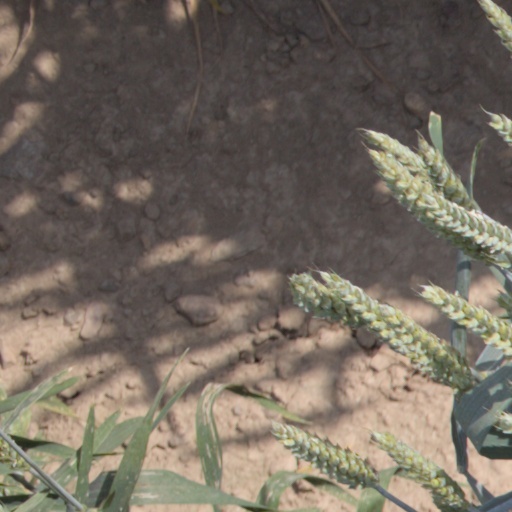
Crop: wheat